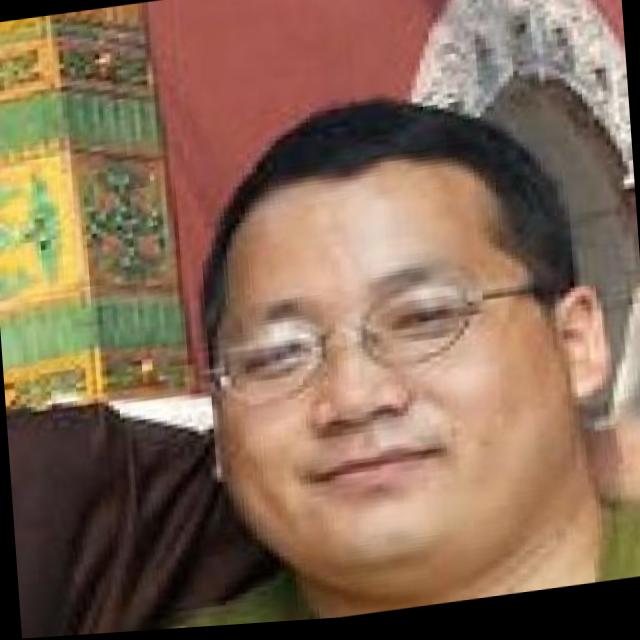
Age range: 21-44